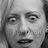
Emotion: surprise